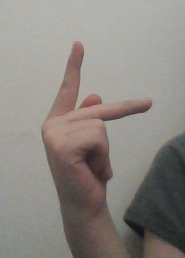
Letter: dha